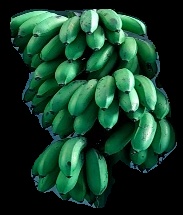
Variety: rasbale
Grade: grade2